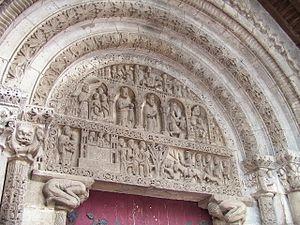
Pompierre (88), portail roman de l'église
De par sa position géographique, la Lorraine fut un lieu d'échange privilégié entre la France et les cultures germaniques. C'est ainsi que de nombreuses innovations y ont fait leur entrée avant de se répandre dans le reste de la France. La Lorraine a également été le berceau de courants culturels originaux dont le plus fameux est assurément l'Art nouveau, porté en France par l’École de Nancy.
L'église Saint-Martin de Pompierre est un édifice religieux vosgien de style néoroman du XIXᵉ siècle avec un portail roman du XIIᵉ siècle.